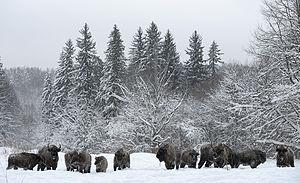
Zapovednik est le terme employé pour décrire, dans les anciennes républiques soviétiques, les aires naturelles protégées, avec pour objectif de les conserver « éternellement vierges ». Il s’agit du plus haut degré de protection environnementale et concerne des zones strictement protégées et dont l’accès au public est restreint.